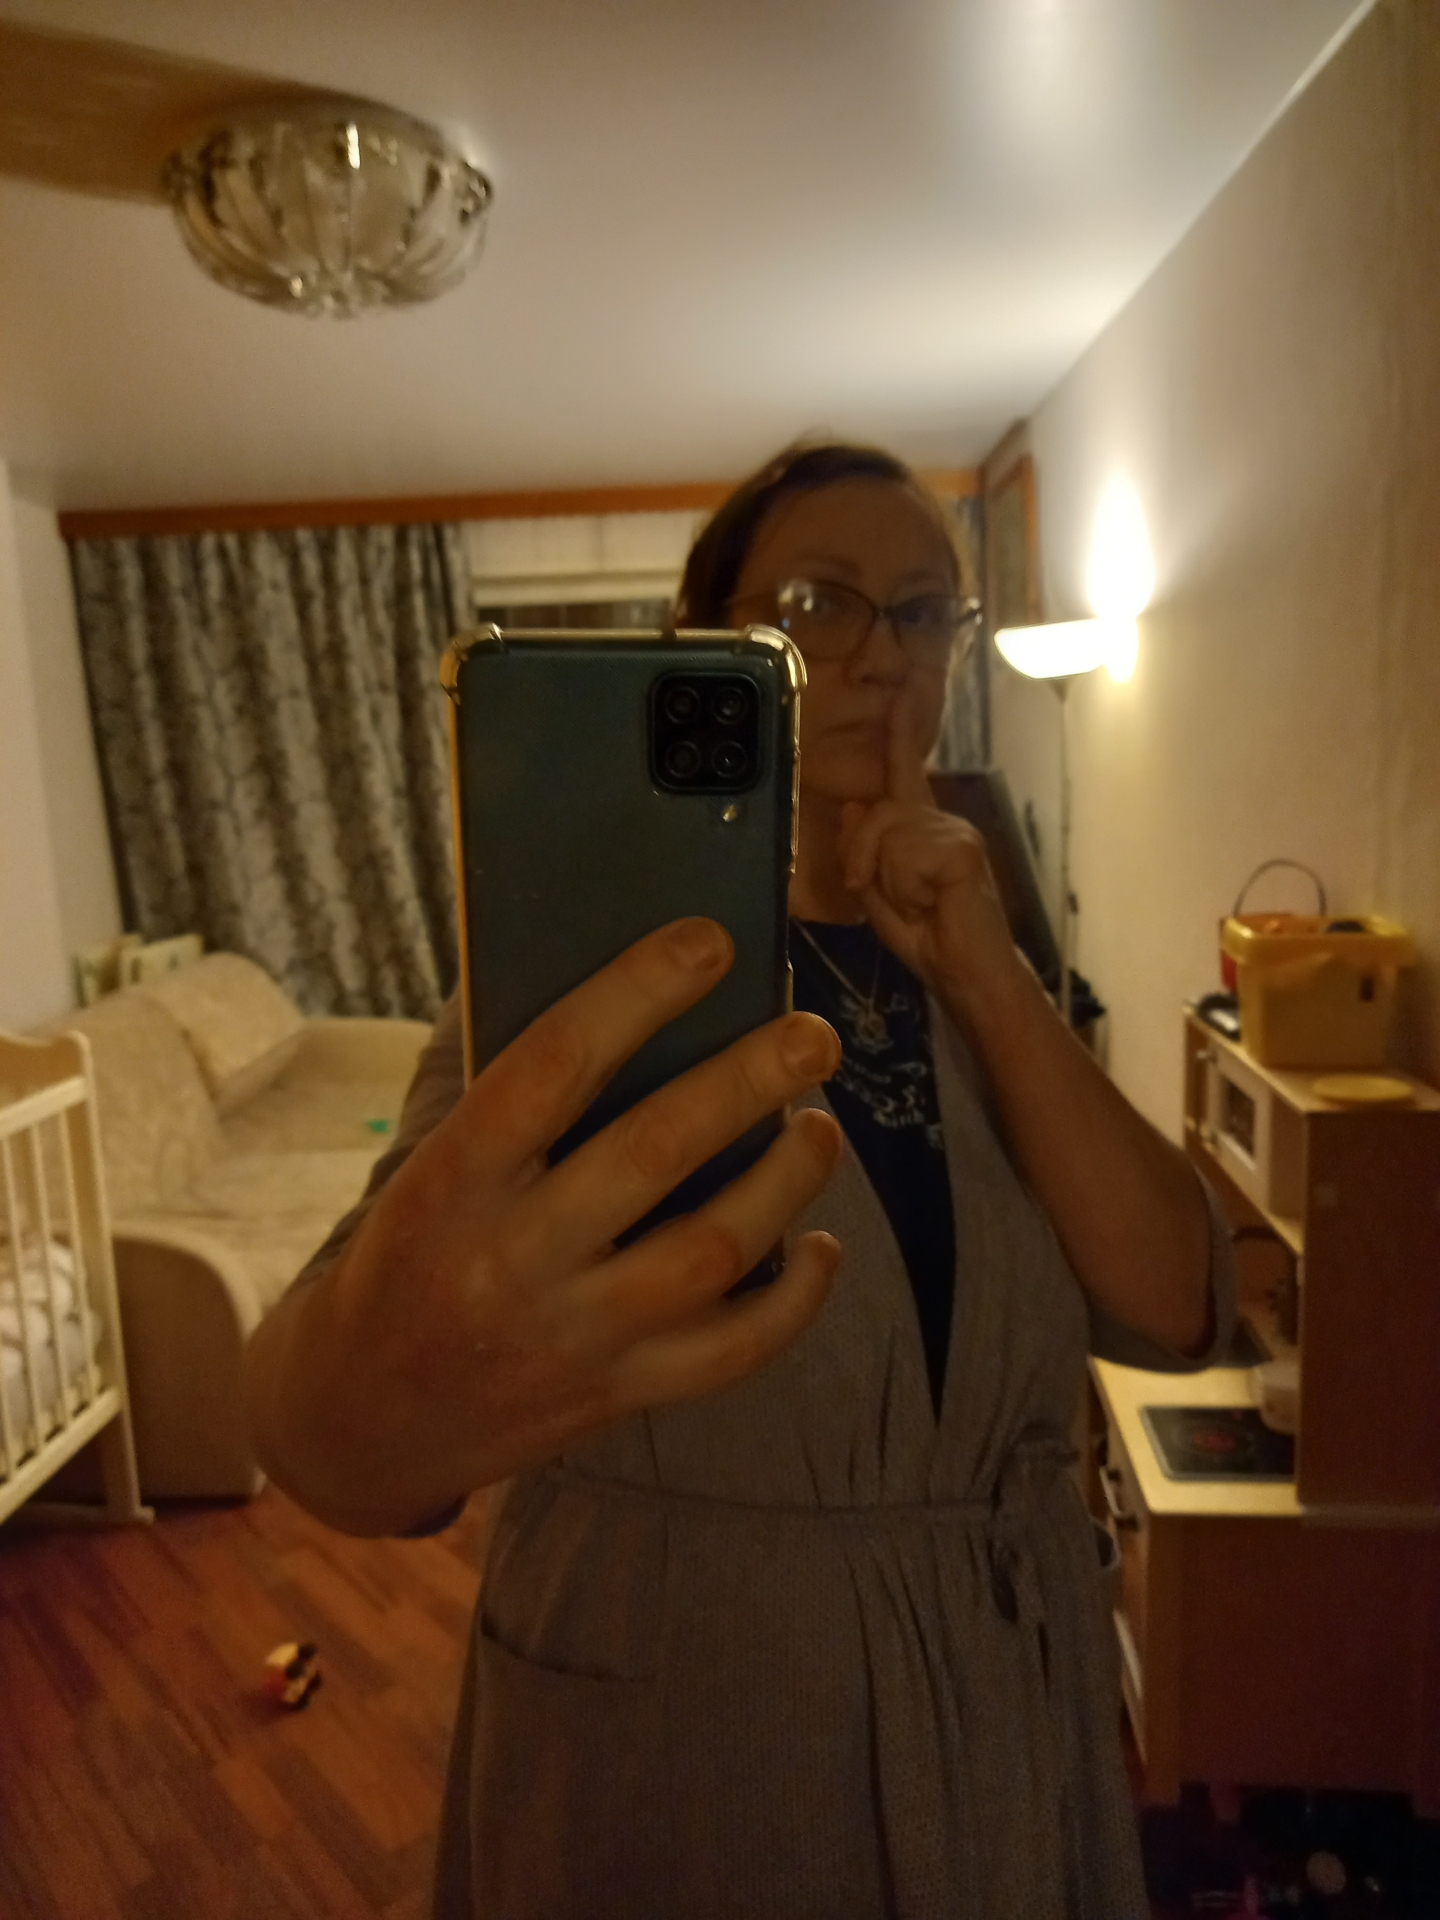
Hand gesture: mute